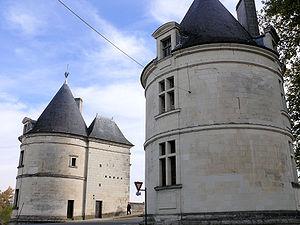
Châtellerault - Pont Henri IV - Tours situées à l'entrée du pont en rive gauche
Le pont Henri-IV, est un pont en maçonnerie construit sur la Vienne, près du confluent avec le Clain, à Châtellerault, dans le département de la Vienne et la région Nouvelle-Aquitaine.